Edgar Diddle

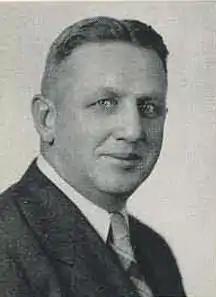
Diddle during the 1953–54 season

Edgar Allen Diddle (March 12, 1895 – January 2, 1970) was an American college men's basketball coach, who also coached college football and baseball teams. He is known for coaching at Western Kentucky University in Bowling Green, Kentucky from 1922 to 1964. Diddle became the first coach in history to coach 1,000 games at one school. Diddle was known as one of the early pioneers of the fast break and for waving a red towel around along the sidelines. During games he would wave, toss, and chew on this towel, and even cover his face in times of disappointment. His red towel is now part of WKU's official athletic logo. Diddle experienced only five losing seasons in 42 years.